Embassy of Saudi Arabia, Ottawa

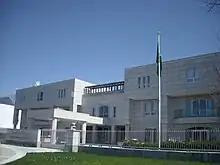

Royal Embassy of Saudi Arabia in Ottawa (Arabic: "") is Saudi Arabia's diplomatic mission to Canada. The building is located at 201 Sussex Drive in Ottawa, overlooking the Ottawa River. Prior to 2005, it was located in an office in the Clarica Centre on Bank Street.